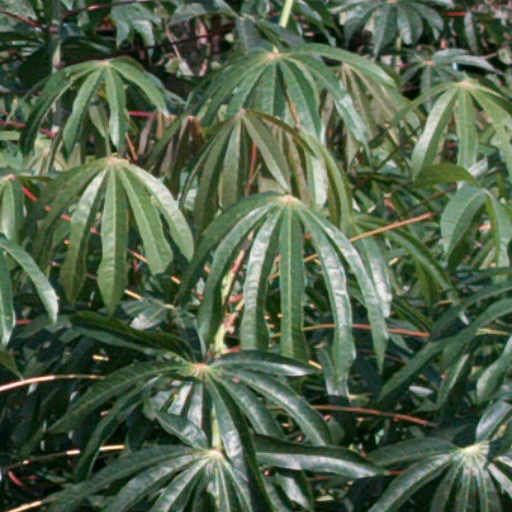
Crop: cassava